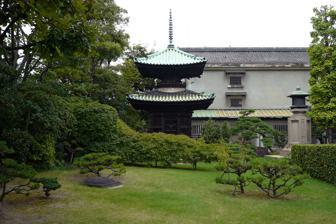
Building: Fujita Art Museum
Country: Japan
Year built: 1954
Fujita Museum The Fujita Art Museum ( 藤田美術館 , Fujita Bijutsukan ) is one of the largest private collections in the Kansai region. The collection was assembled by Fujita Denzaburō and his descendants. It was installed in a storehouse on the family property in Osaka . Opened to the public in 1954, the collection houses Chinese and Japanese painting, calligraphy , sculpture, ceramics, lacquer, textiles, metalwork, and Japanese tea ceremony objects. The Japanese paintings include 13th and 14th century scrolls such as the Murasaki Shikibu Diary Emaki ( National Treasure ) and paintings of the 16 Rakan by Takuma Eiga . The section of Japanese ceramics, largely tea-ceremony objects, is varied and includes teabowls by Chōjirō and Nonomura Ninsei , as well as square dishes by Kōrin and Kenzan . In March 2017, 31 objects in the collection were de-accessioned and put on auction through auction house Christie's in New York as part of New York's Asian Week 2017 event Access Ōsakajō-kitazume Station on the JR Tozai Line Osaka City Bus Katamachi Stop 4 minutes from Temmabashi Station on the Keihan Railway Keihan Line and the Osaka Municipal Subway Tanimachi Line (Routes 28, 31, 46 and 110) 10 minutes from Miyakojima Station on the Osaka Municipal Subway Tanimachi Line (Route 110) See also List of National Treasures of Japan (paintings) List of National Treasures of Japan (writings) List of National Treasures of Japan (crafts-others) Fujita Ram Gong - a Chinese ritual bronzes vessel formerly in the museum collection 34°41′42″N 135°31′30″E / 34.694978°N 135.525124°E / 34.694978; 135.525124 References